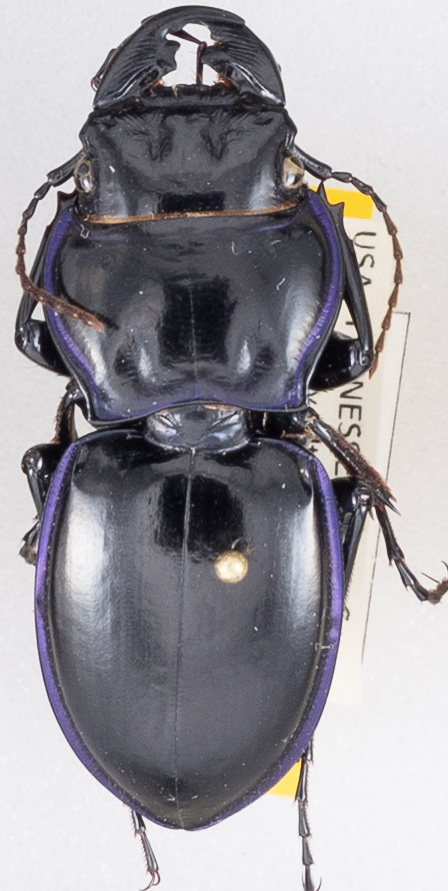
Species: Pasimachus punctulatus
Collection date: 2021-05-25
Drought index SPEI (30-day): -0.32
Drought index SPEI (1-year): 0.47
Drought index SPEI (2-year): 2.09